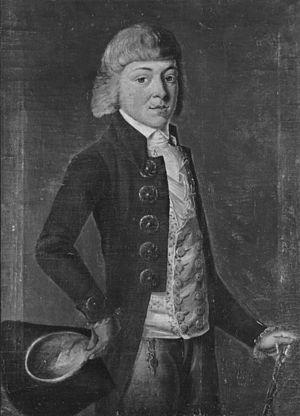
"Friedrich Christian Accum ou Frederick Accum, né à Bückeburg le 29 mars 1769 et mort à Berlin le 28 juin 1838, est un chimiste allemand. Ses principaux apports ont concerné l'éclairage au gaz, la lutte contre la nourriture toxique et la vulgarisation de la chimie auprès du grand public. Après un apprentissage comme apothicaire, il vécut à Londres de 1793 à 1821 en tant que ""chimiste indépendant"" : il fabriqua et vendit des produits chimiques et des instruments scientifiques, tint des enseignements payants de chimie expérimentale et collabora avec des institutions de recherche variées.